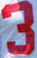
Number: 3